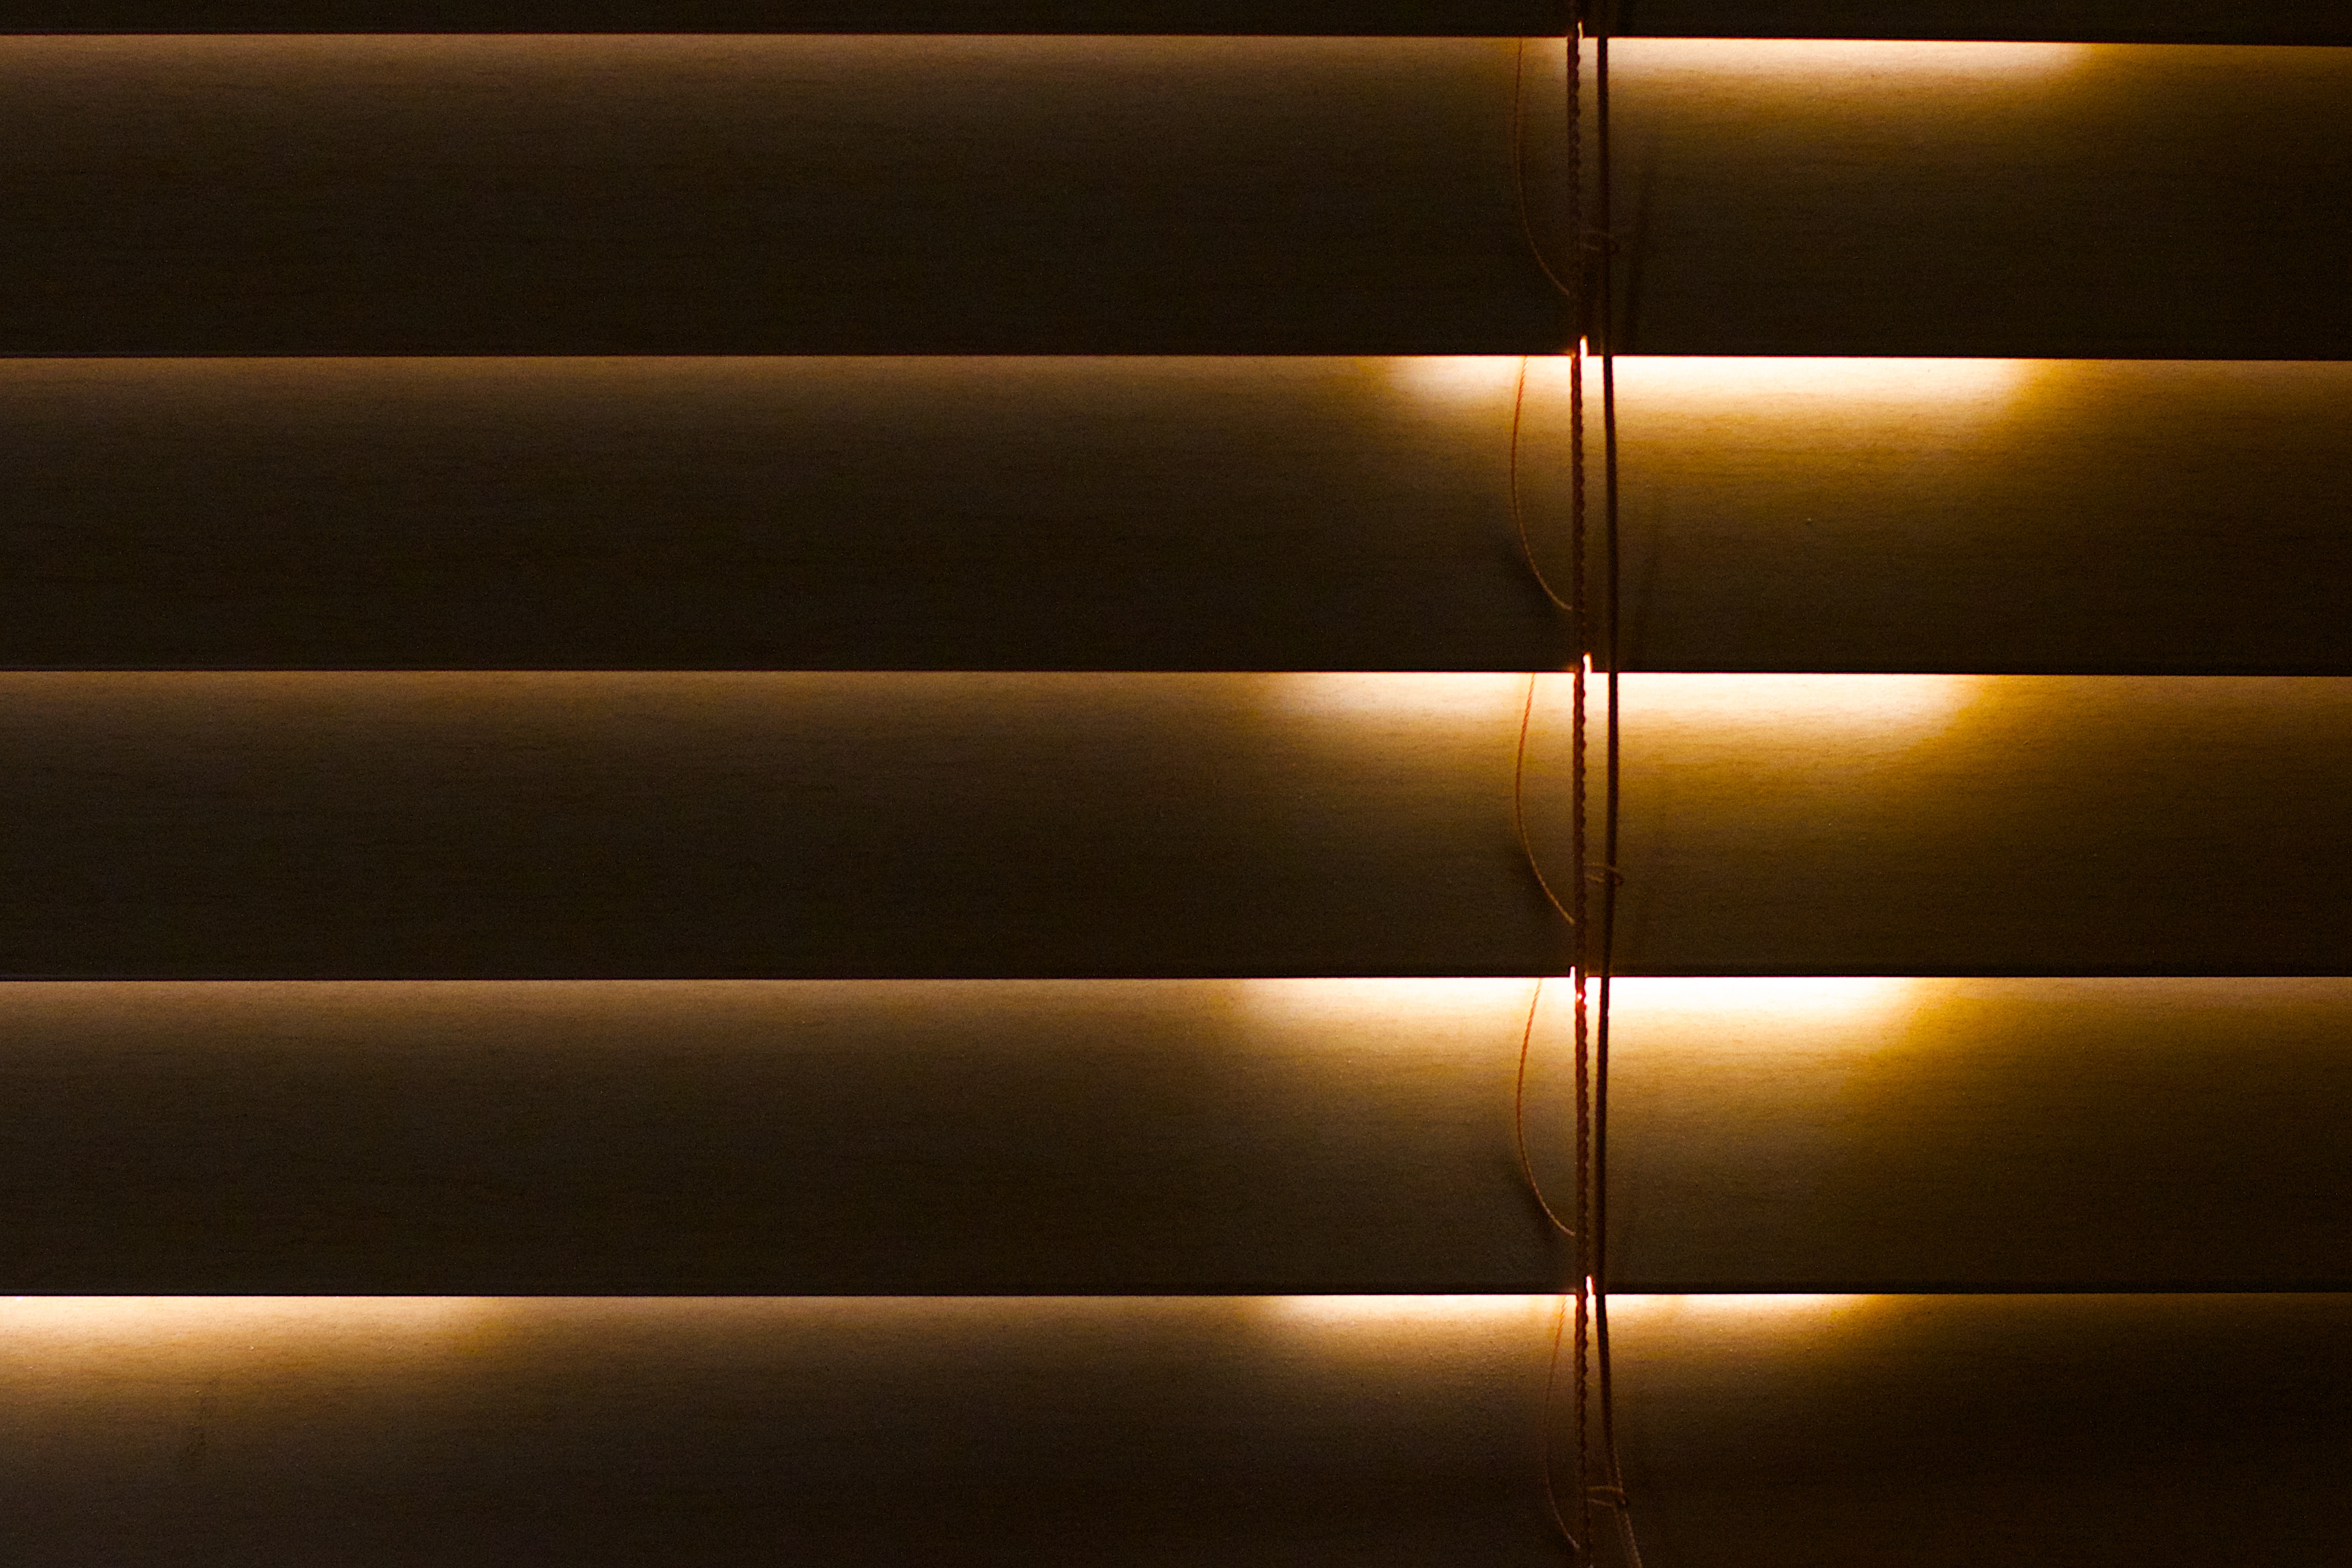
light, wood, sunlight, wall, ceiling, line, reflection, color, darkness, yellow, lighting, circle, interior design, design, symmetry, window blind, shape, window covering, window treatment